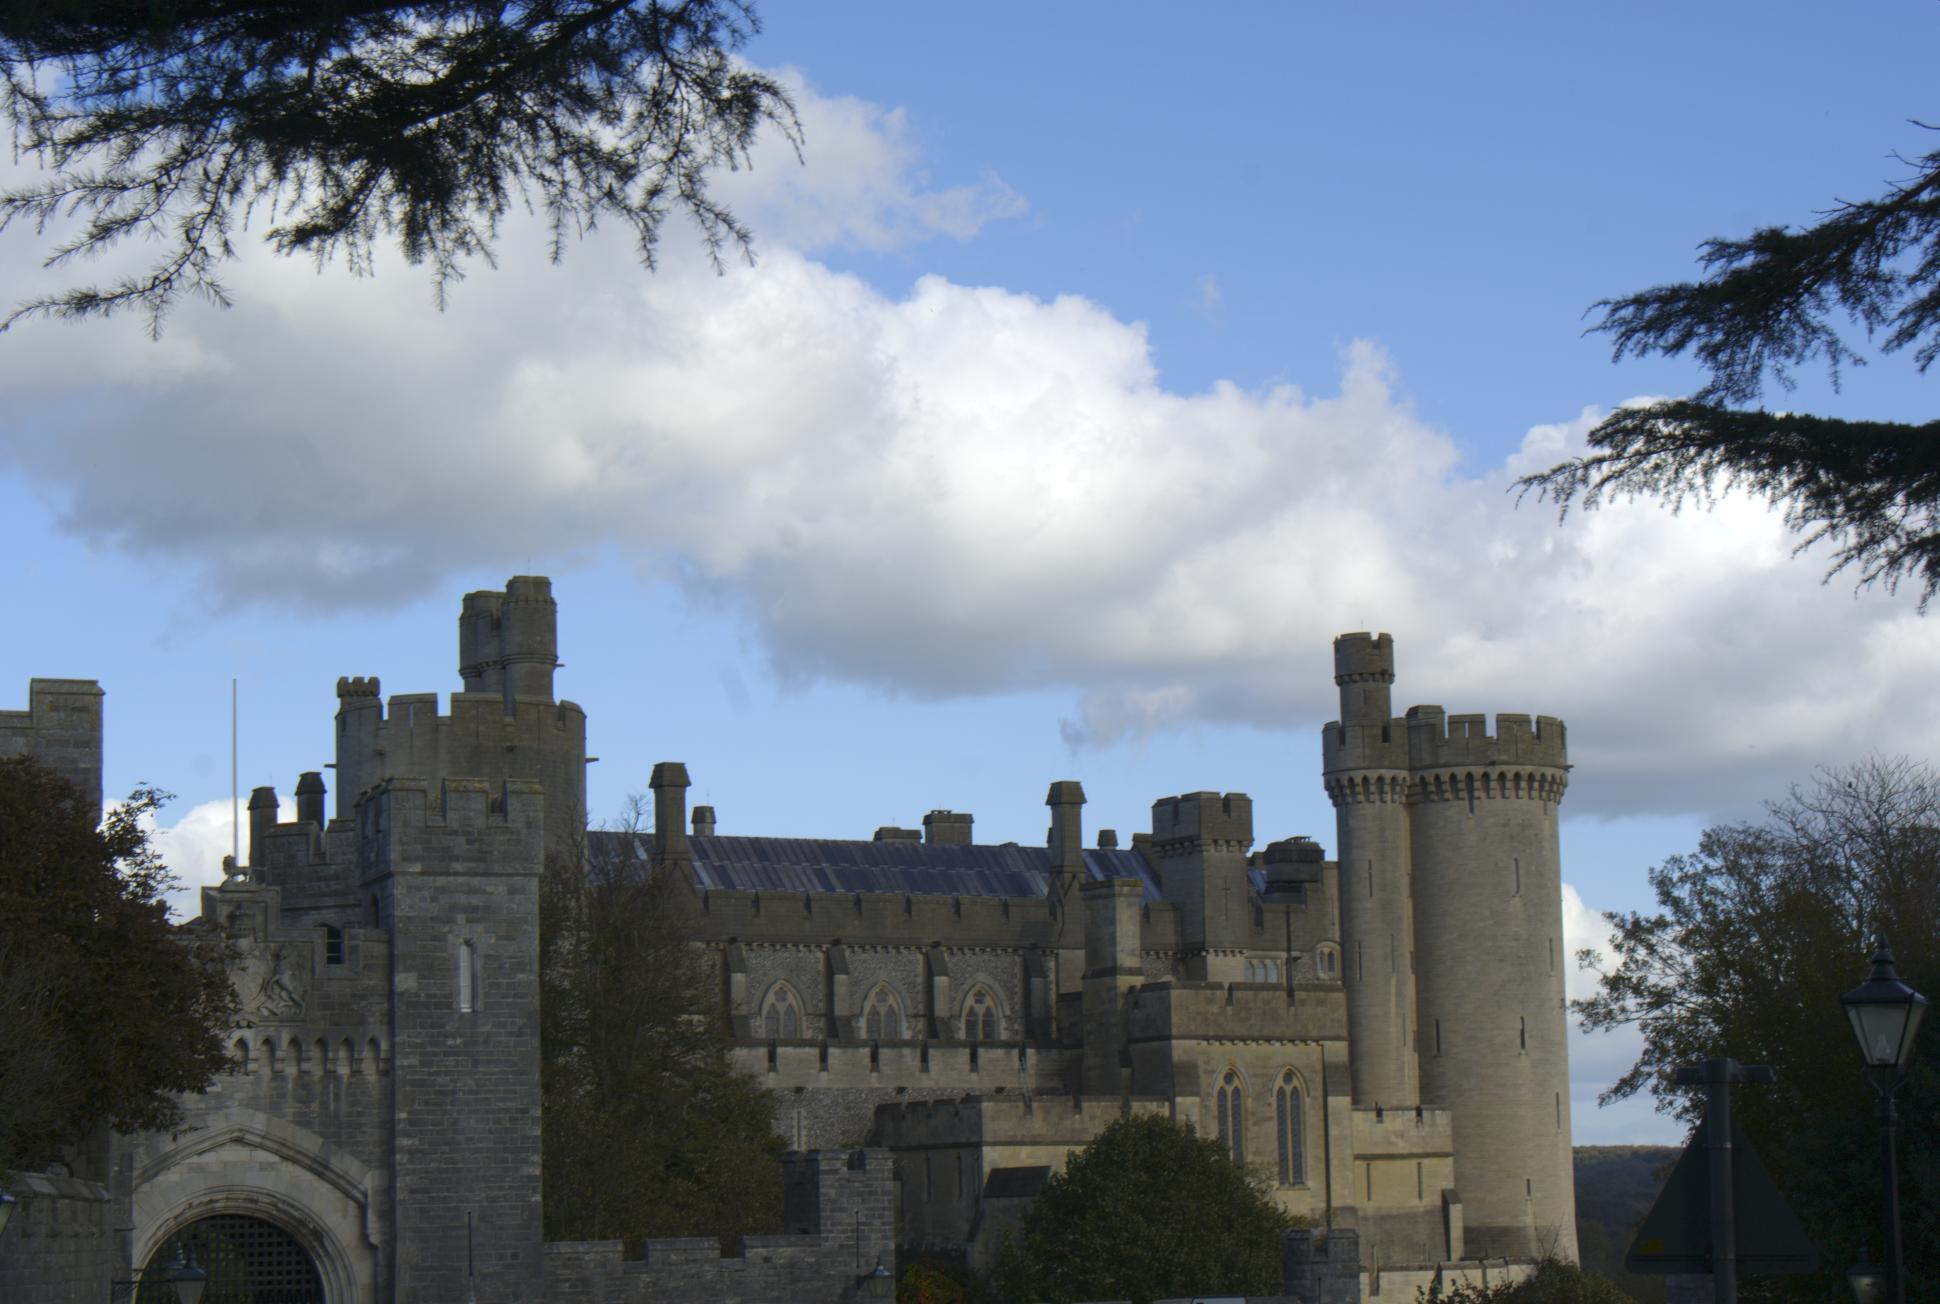
building, castle, landmark, england, arundel, views, westsussex, arundelcastle